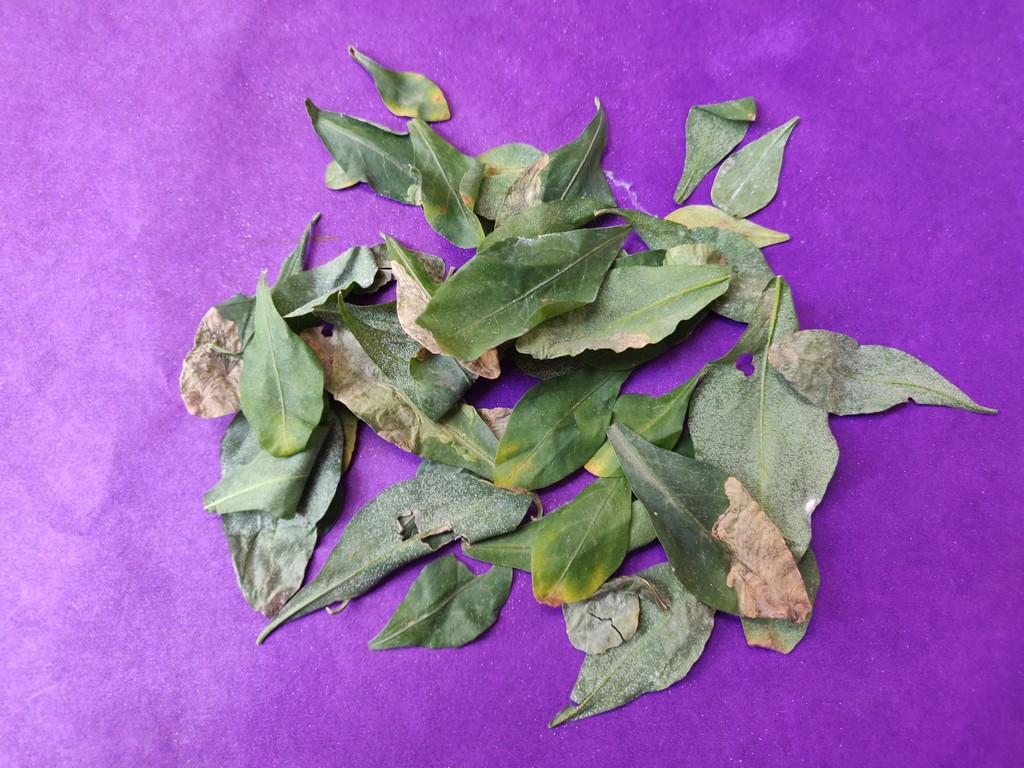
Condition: Unhealthy
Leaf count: multiple
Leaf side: unknown